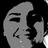
Emotion: happy